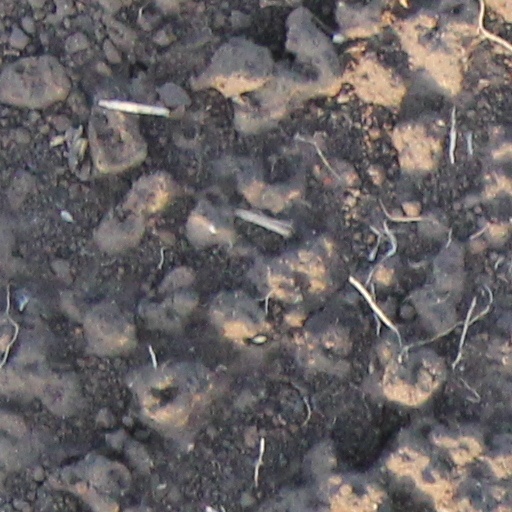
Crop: wheat